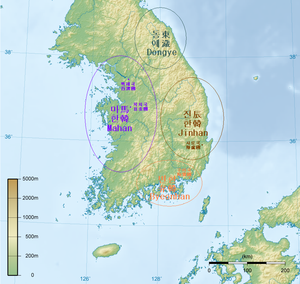
Samhan
Samhan.
Samhan-perioden i koreansk historie omfatter statsforbundene Mahan, Jinhan og Byeonhan i de centrale og sydlige dele af den koreanske halvø, under det sidste århundrede f.Kr. og de tidlige århundreder e.Kr. Disse statsforbund blev til sidst opslugte af to af de tre kongeriger i Korea af det 4. århundrede e.Kr. Samhan-perioden bliver generelt betragtet som en del af de tre kongerigers tid.